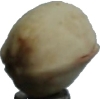
Label: pistachio